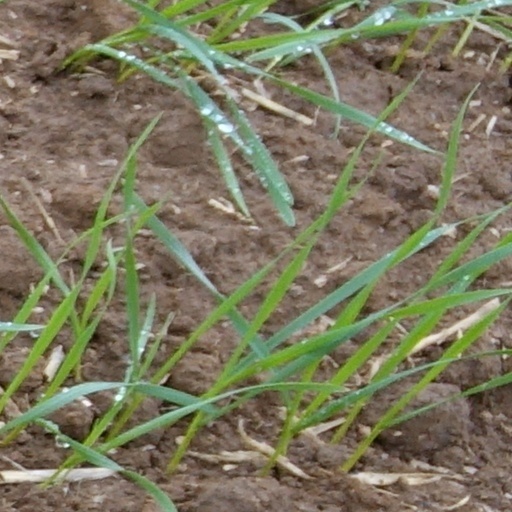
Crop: wheat